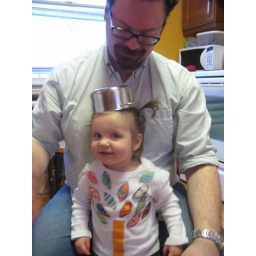
Shirt by mom. The pot hat was Maude's idea.